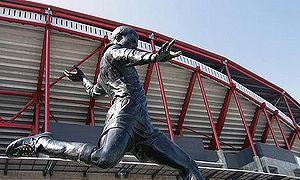
Eusébio da Silva Ferreira, dit Eusébio, MPIH • GCIH • GCM, né le 25 janvier 1942 à Lourenço-Marques, dans le quartier de Mafalala, et mort le 5 janvier 2014 à Lisbonne, est un footballeur international portugais, qui joue au poste d'attaquant de la fin des années 1950 à la fin des années 1970.